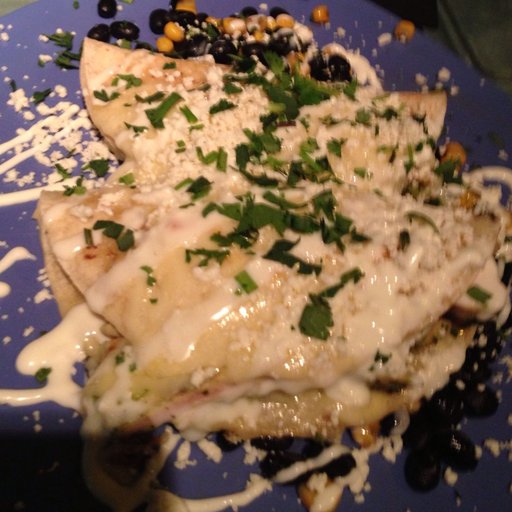
Label: chicken_quesadilla